Beurey-Bauguay

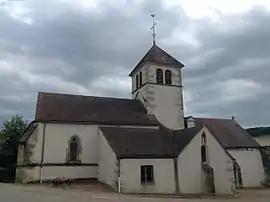
The church in Beurey-Bauguay

Beurey-Bauguay is a commune in the Côte-d'Or department in eastern France.